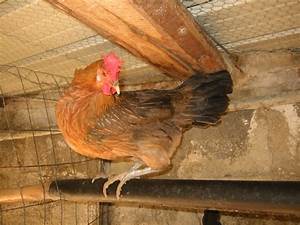
Label: chicken